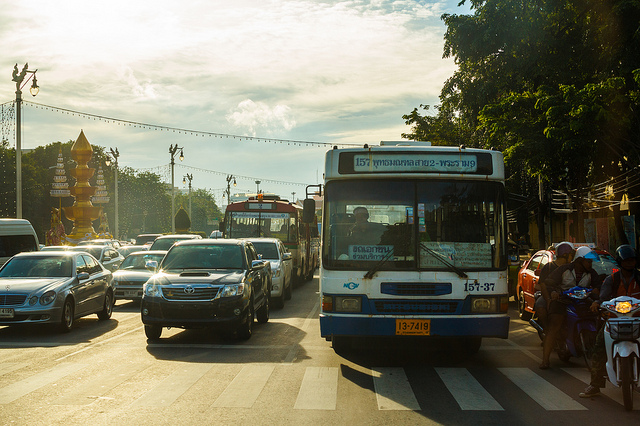
A bus driving down a street past a motorcycle.

A transit bus at a cross walk near other traffic.

A city bus stopped at an intersection with traffic

A bus and cars are driving down a busy road.